Mulan Joins the Army (1939 film)

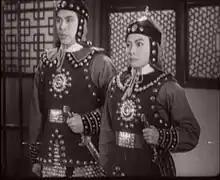

Mulan Joins the Army (simplified Chinese: 木兰从军; traditional Chinese: 木蘭從軍; pinyin: "Mùlán cóngjūn"), is a 1939 Chinese historical war film and is one of several film adaptations of the Hua Mulan (花木兰) legend, a story of a young woman who disguises herself as a man in order to take her father's place in the army. Described as a musical comedy, the film was directed by Richard Poh (Bu Wancang) and stars Nancy Chan (credited as Chen Yunshang) as the title character. The success of the movie was evident by its record-breaking run of 83 days in Shanghai. The screenplay by Ouyang Yuqian, was produced in Shanghai by the Hwa Cheng Studio (華成製片廠), a subsidiary of the Xinhua Film Company.